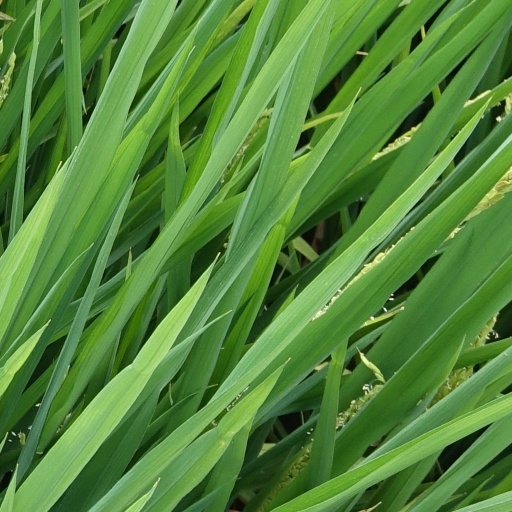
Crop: rice